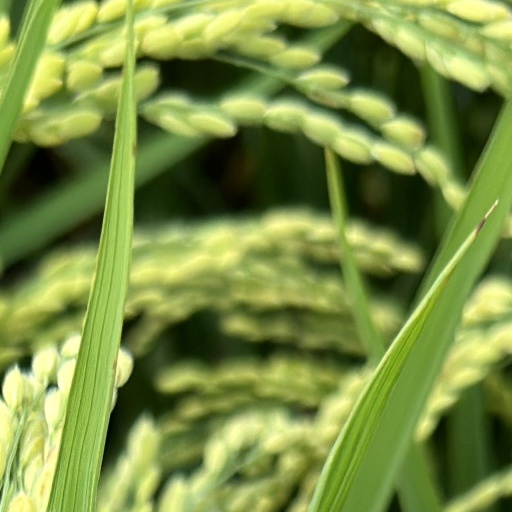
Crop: rice